Basilica of San Vitale

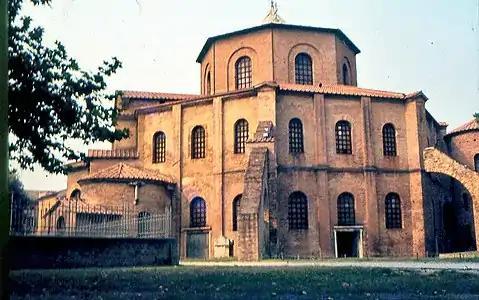
Exterior view of St. Vitale

The Basilica of San Vitale is a late antique church in Ravenna, Italy. The sixth-century church is an important surviving example of early Byzantine art and architecture, and its mosaics in particular are some of the most-studied works in Byzantine art. It is one of eight structures in Ravenna inscribed on the UNESCO World Heritage List. Its foundational inscription describes the church as a basilica, though its centrally-planned design is not typical of the basilica form. Within the Roman Catholic Church it holds the honorific title of basilica for its historic and ecclesial importance.